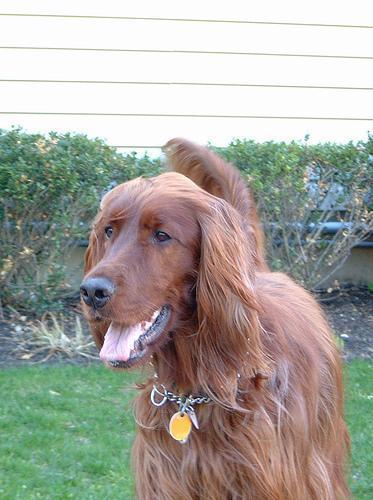
Irish_setter